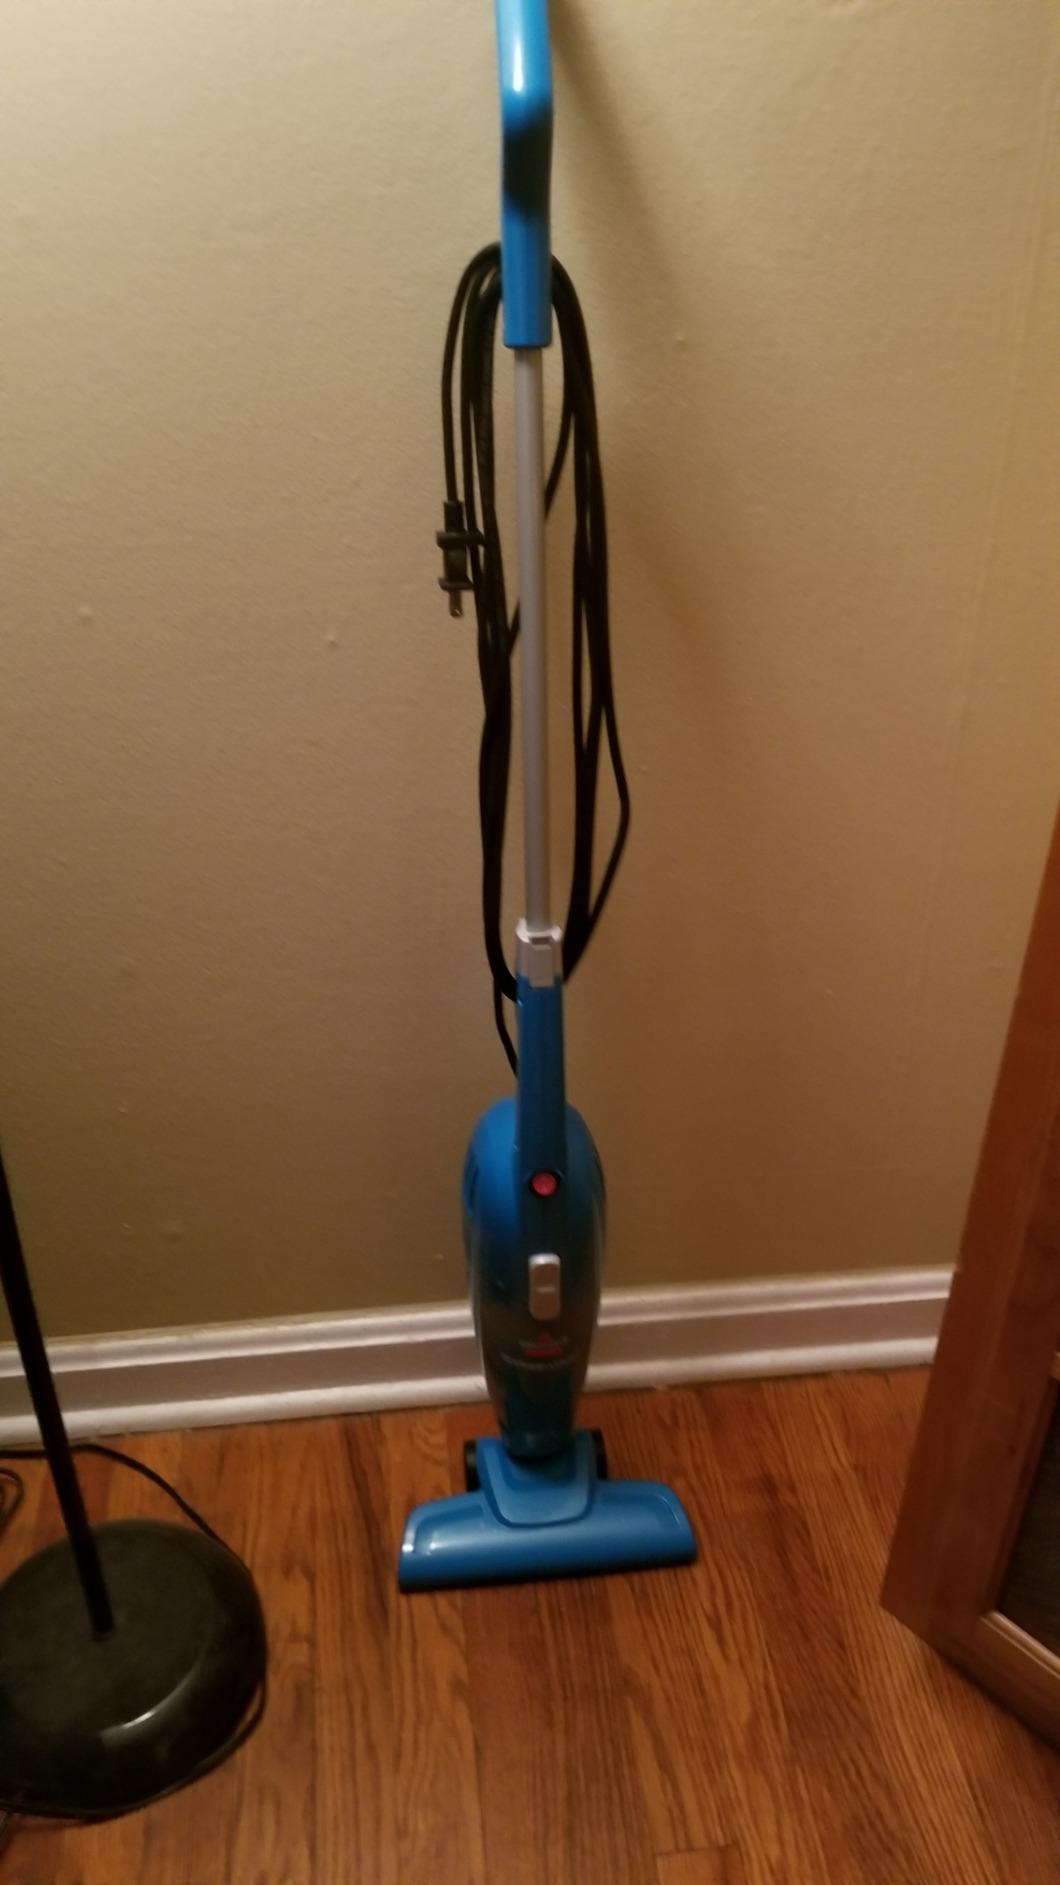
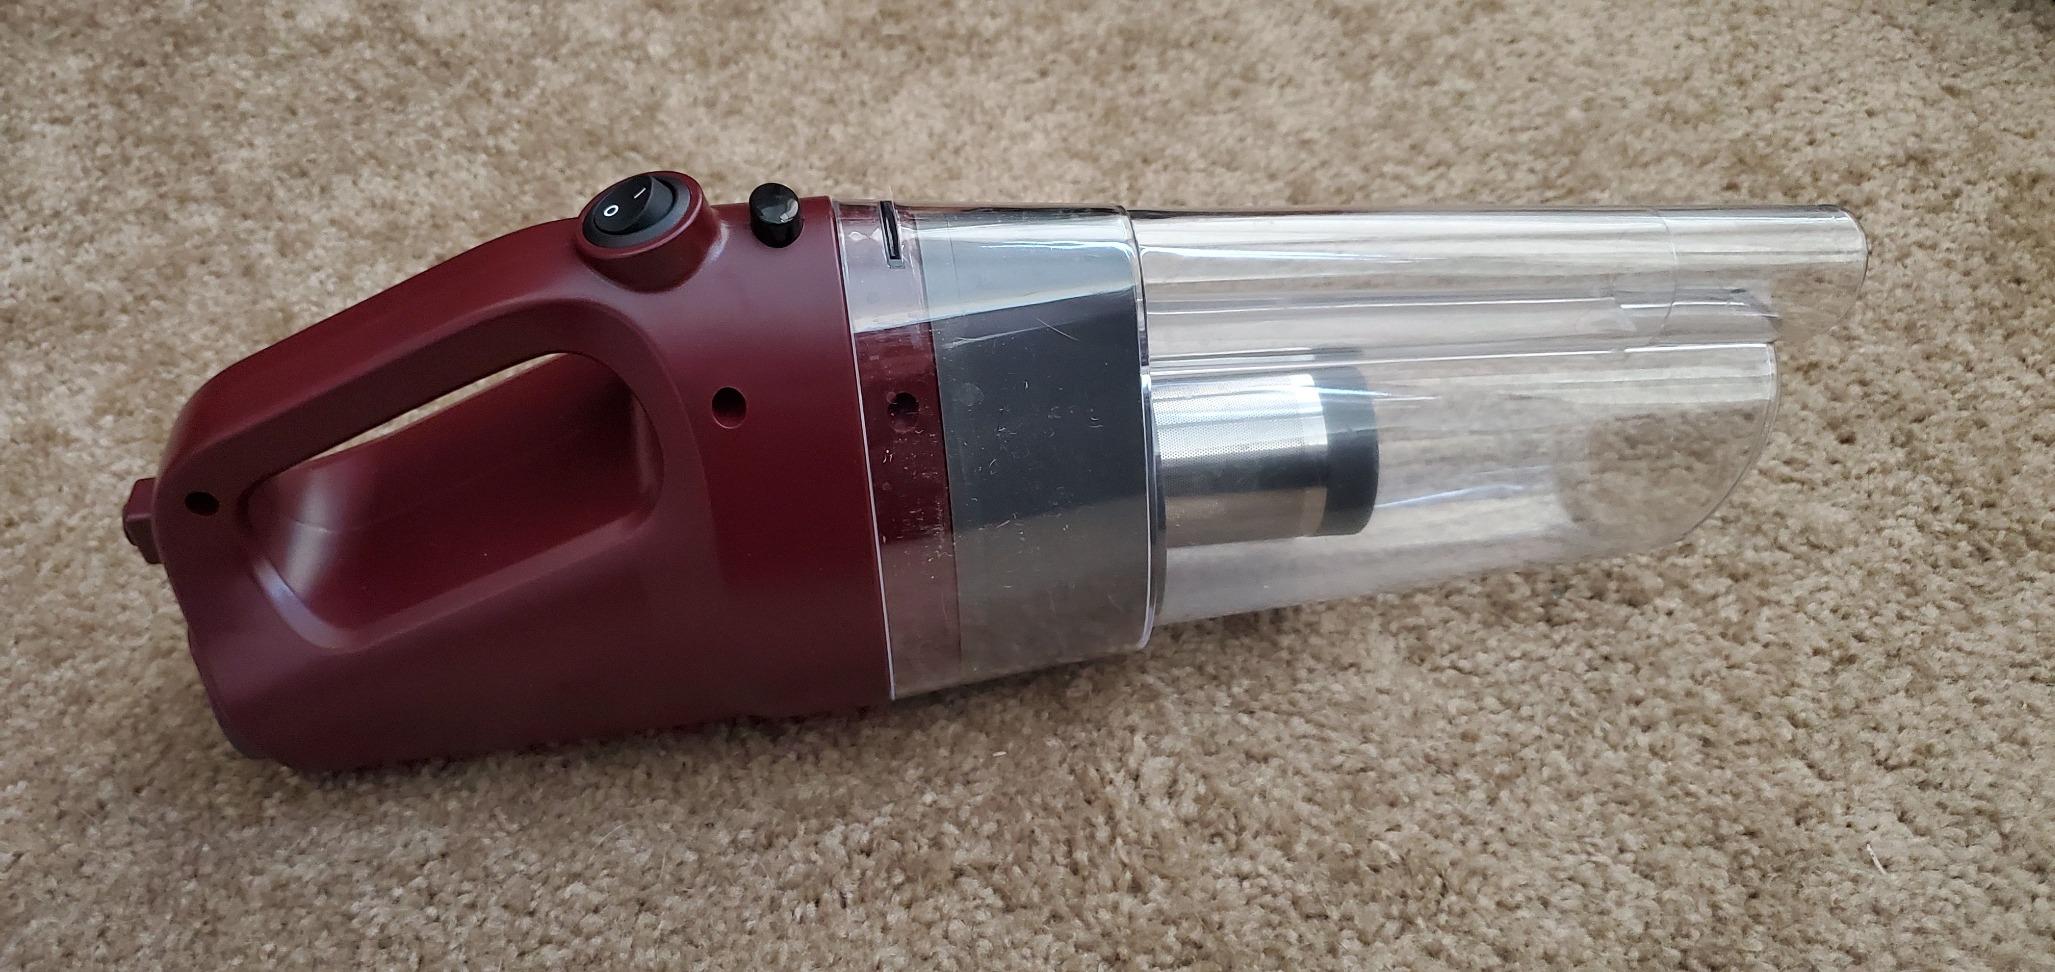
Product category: items_vacuum
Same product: no